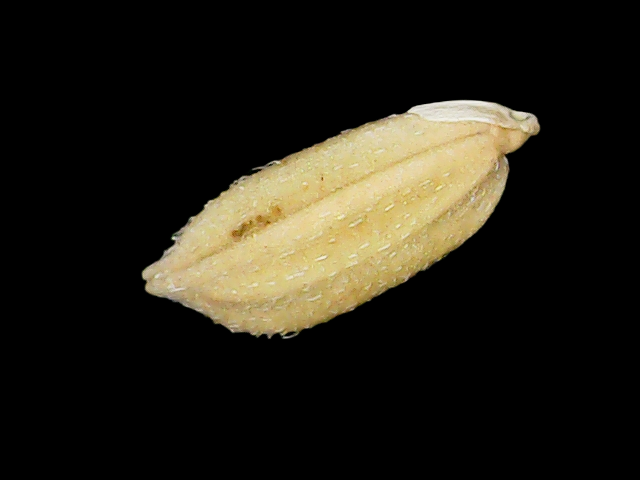
Rice variety: Bd33